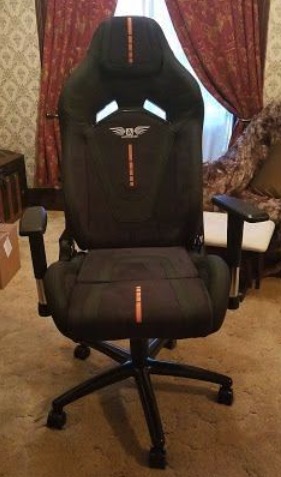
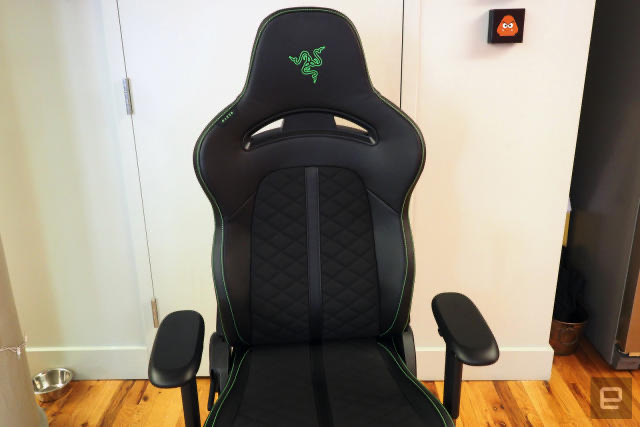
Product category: items_chair
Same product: no